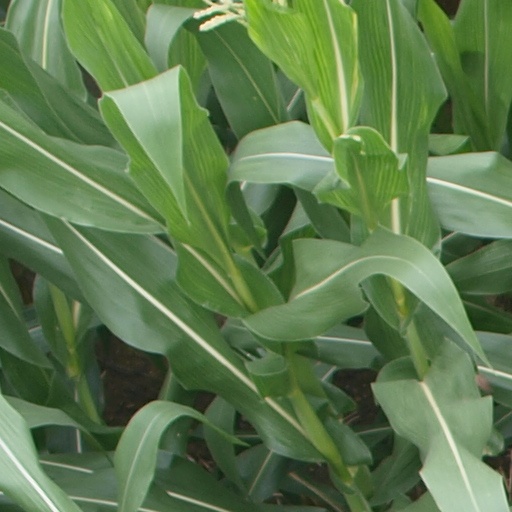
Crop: maize; corn